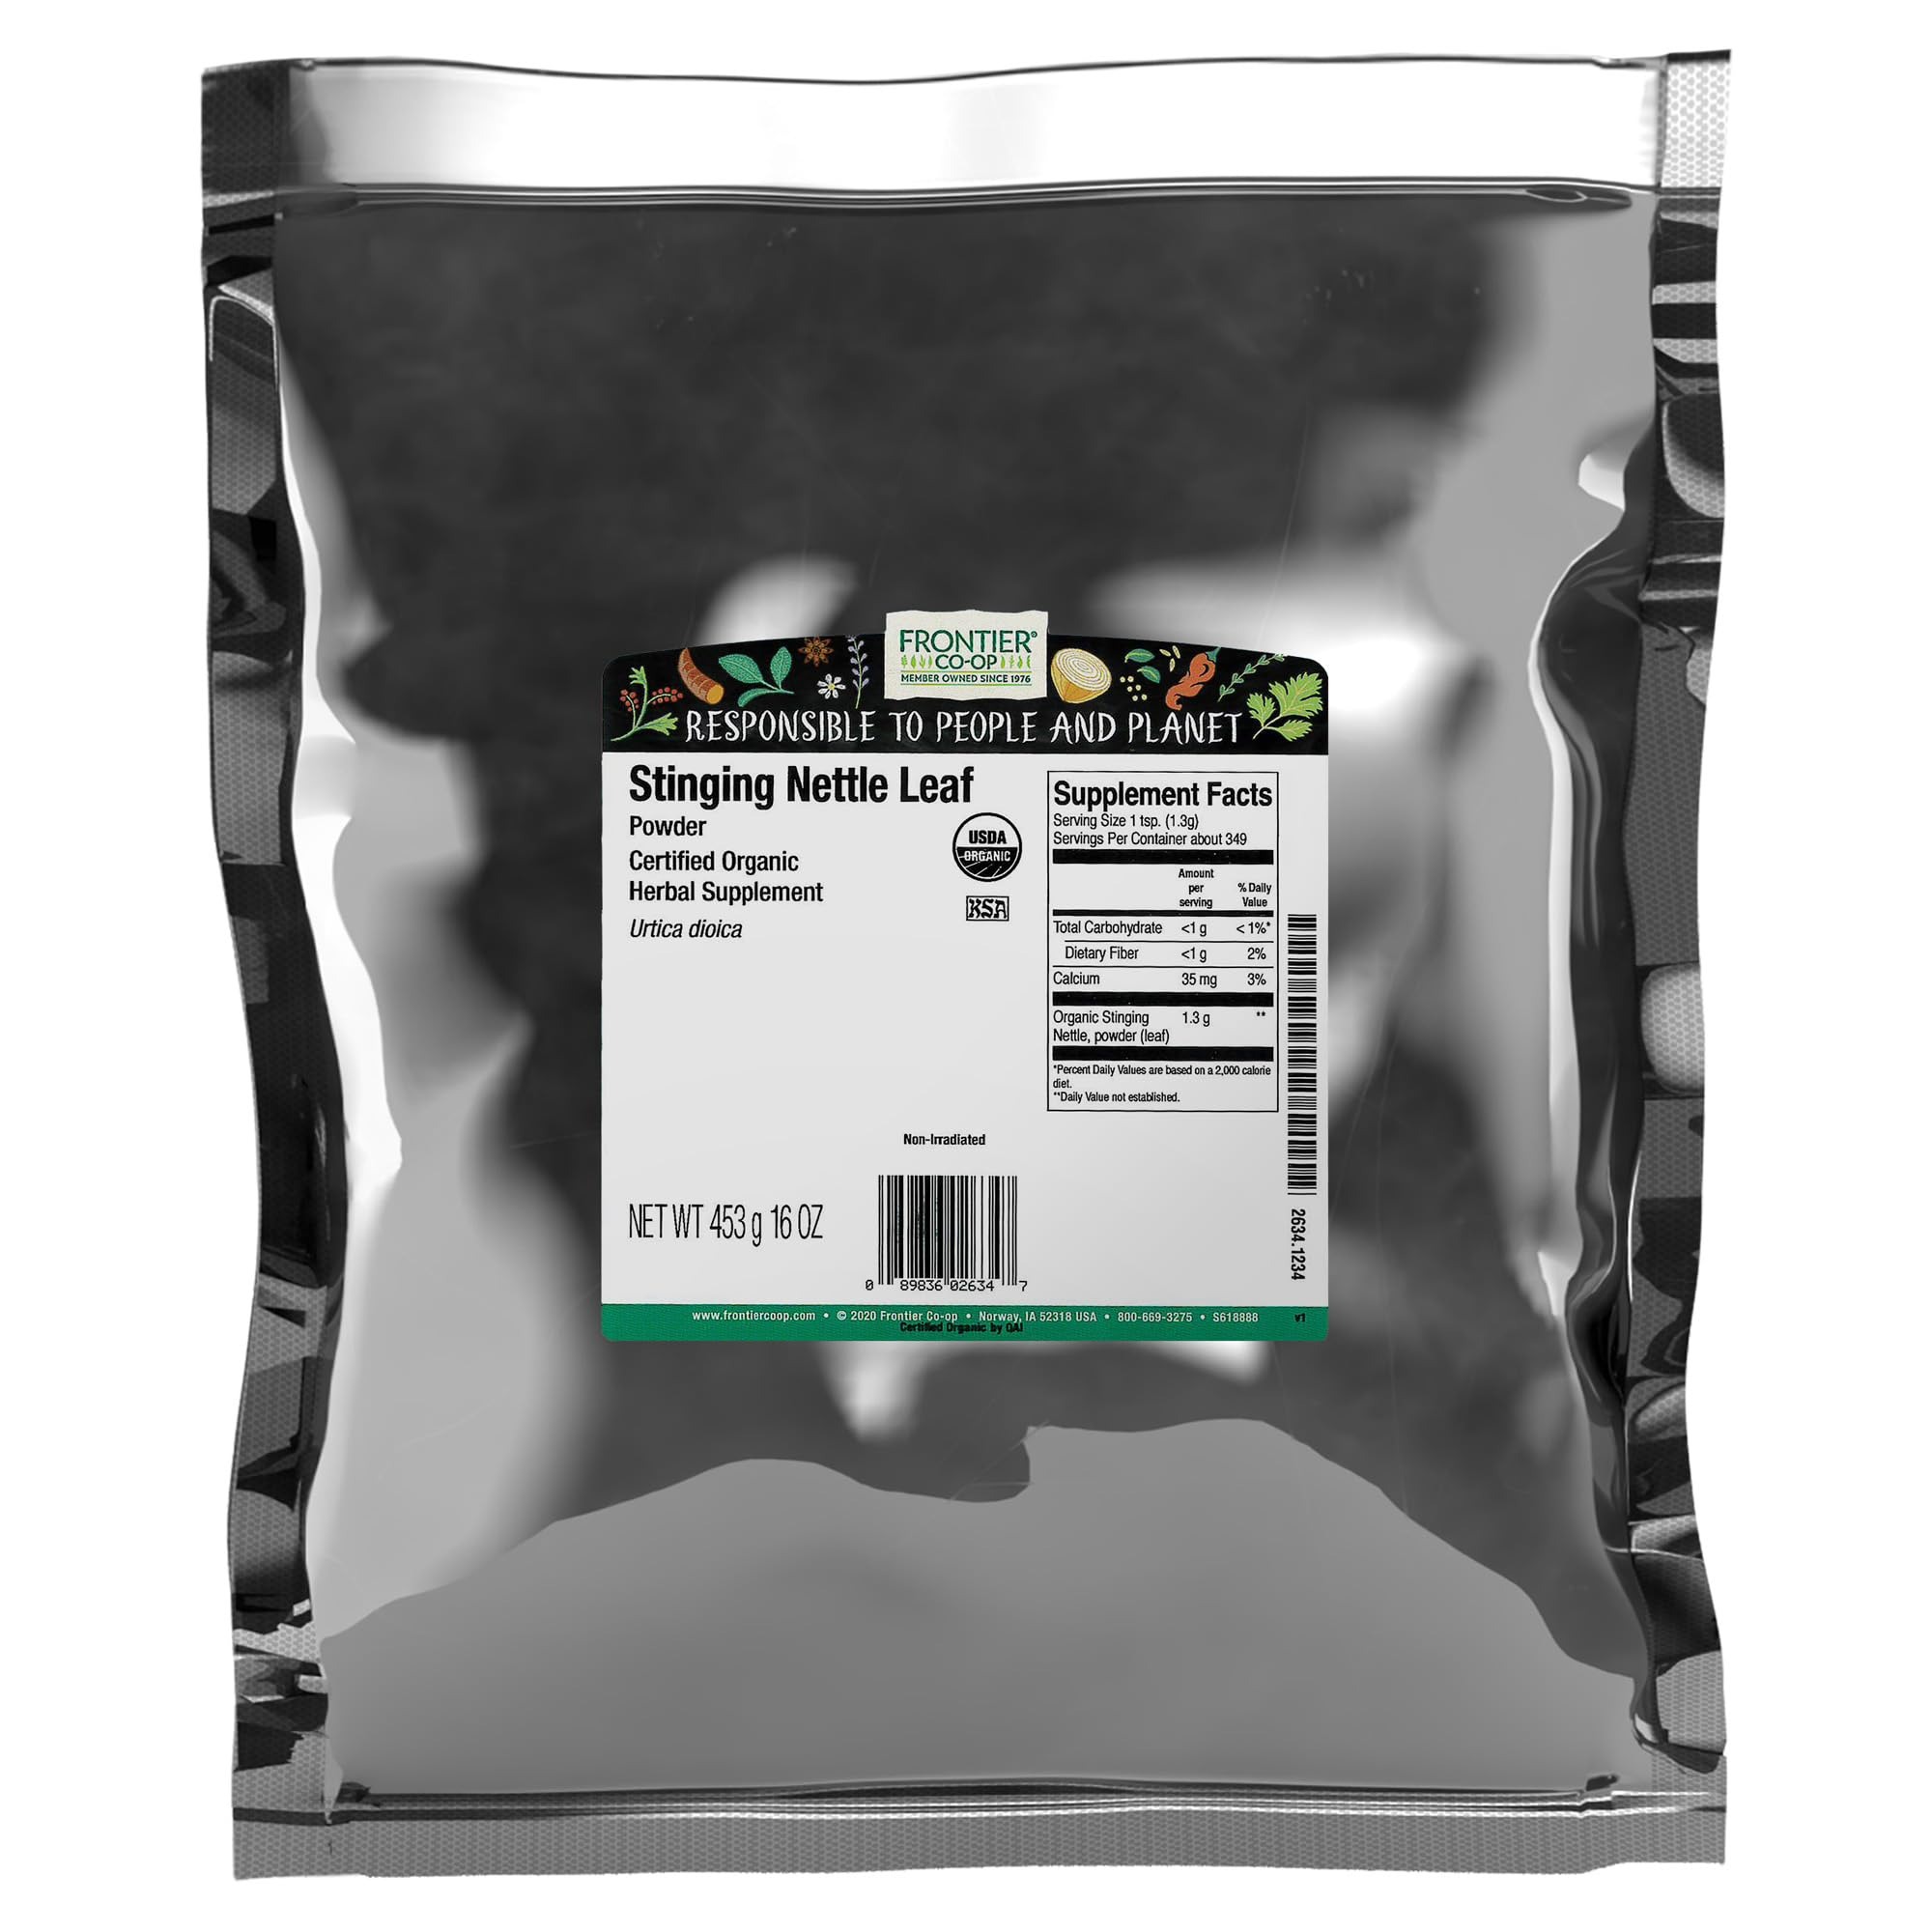
Item Name: Frontier Co-op Organic Ground Stinging Nettle Leaf 1lb
Bullet Point 1: Top Quality Stinging Nettle Leaf: Frontier Co-op Organic Stinging Nettle Leaf (botanical name: Urtica dioica L.) is a high-quality, organic herb that is known for its pleasant herbaceous taste and slightly bitter aroma. It is a common ingredient in teas, soups, stews and more.
Bullet Point 2: A Versatile Ingredient: Stinging nettle has a variety of applications. It can make tasty herbal teas, soups, smoothies, and stir-frys. It is also a typical ingredient in DIY skin care products, as well as shampoos.
Bullet Point 3: Robust, Bitter, And Salty: Stinging nettle leaves have a mildly bitter flavor. The taste is almost like spinach, with a touch of Italian parsley. This product’s herbaceous aroma makes it an ideal ingredient for wellness teas and shampoos.
Bullet Point 4: Organic From Bulgaria: Our organic stinging nettle leaves are picked right before the blossoms bloom to deliver the best leaves possible. Our leaves are certified organic, kosher, and non-irradiated. There are no artificial additives or chemicals used at any stage of production.
Bullet Point 5: About Us: Owned by stores and organizations that buy and sell our products, Frontier Co-op has been a member-owned cooperative since 1976. We support natural living and our products are never irradiated or treated with ETO. We’re committed to the health and welfare of the environment and everyone producing and consuming our botanical products.
Product Description: <p>Frontier Co-op Organic Stinging Nettle Leaf Powder is an organic herb that is best known for its herbaceous taste and mildly bitter aroma. It has a distinctive spinach and parsley flavor, which makes it an important ingredient in teas, stews, and more. A versatile herb, it is also utilized as an ointment, shampoo, powder, cream, tincture, and essential oil. </p> <p>Best uses: Wellness teas, soups, stews, ointments, shampoos, powders, creams</p> <p><b>FEATURES</p></b><ul> <li>1 pound bulk bag (16 ounces)</li> <li>Certified organic, kosher and non-irradiated</li> <li>Perfect for teas, soups, and vegetable stews</li> <li>Slightly bitter and salty with spinach and parsley flavors</li> <li>Botanical name: Urtica dioica L.</li> </ul>
Value: 16.0
Unit: Ounce

Price: 44.255